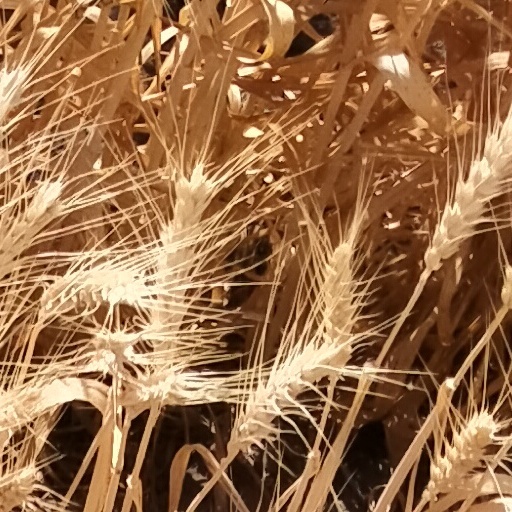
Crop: wheat